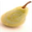
Label: pear